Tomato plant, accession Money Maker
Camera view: horizontal (90 deg, fisheye); turntable rotation: 180 degrees
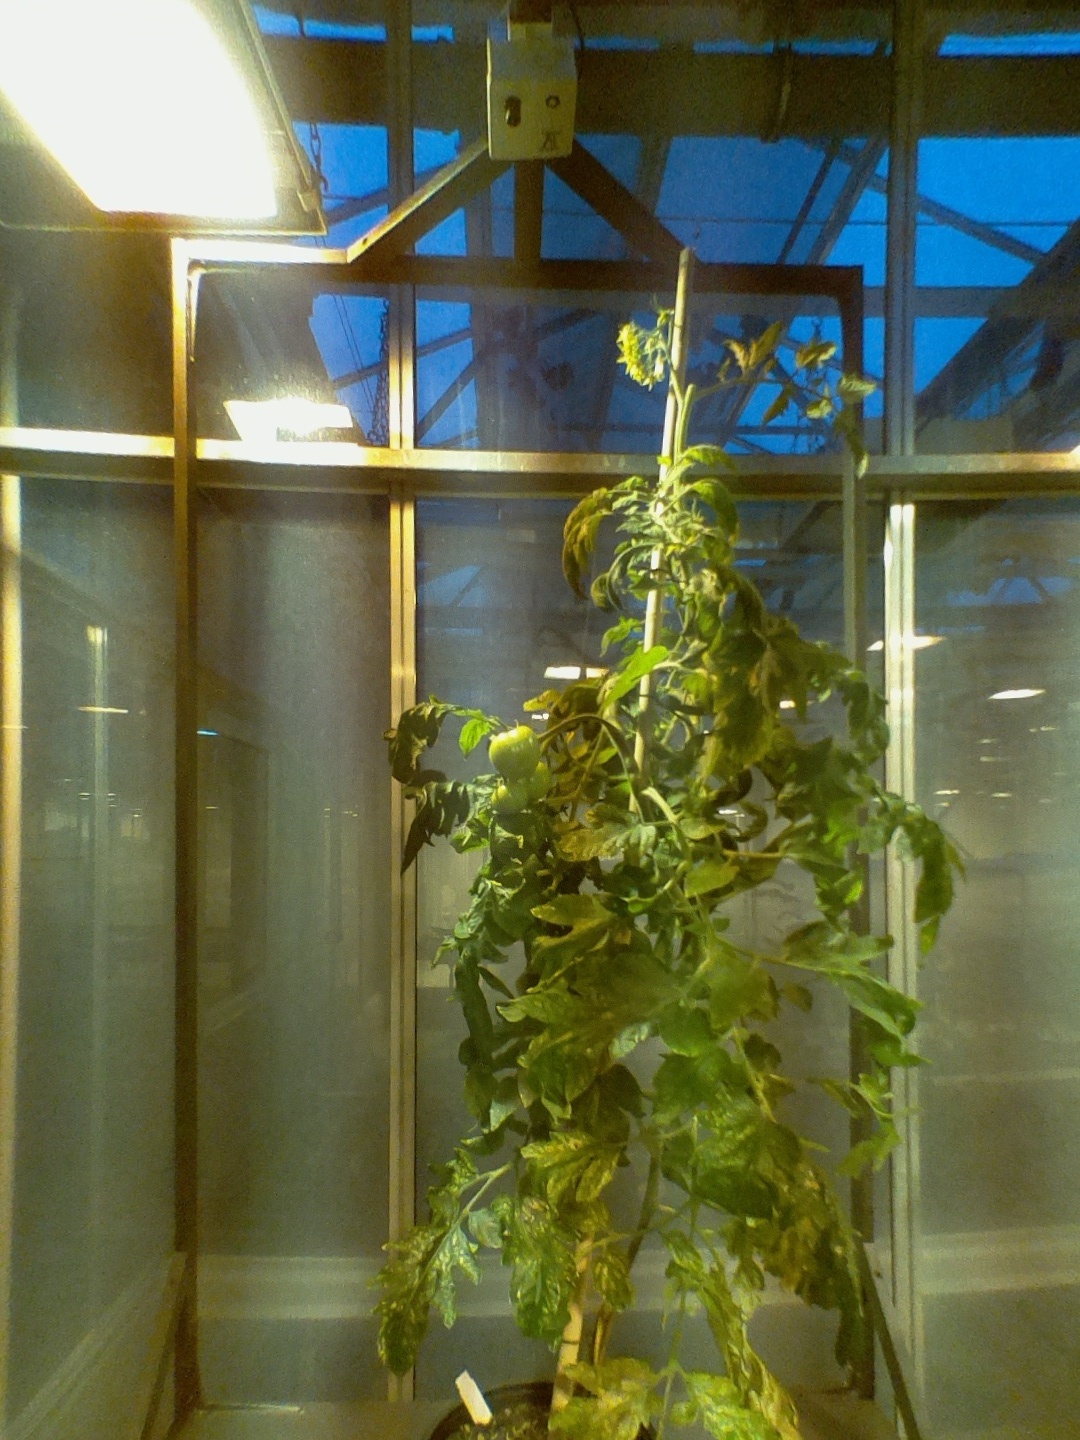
BBCH growth stage 75: 50%-60% of final fruit size